Bronisław Pawlicki

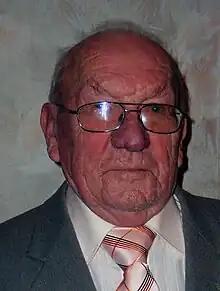
Bronisław Pawlicki, Polish field hockey player

Bronisław Pawlicki (28 December 1925 – 19 September 2014) was a Polish field hockey player who competed in the 1952 Summer Olympics. He was born in Zakrzewo.